Joe Simpson (rugby union, born 1988)

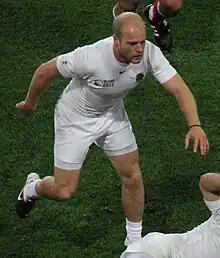
Simpson with England vs Georgia at 2011 Rugby World Cup

Joe Simpson (born 5 July 1988) is a rugby union player who plays scrum half who plays for Sale Sharks in the Premiership Rugby. He most recently played for Gloucester, between 2006 and 2019 he played 230 times for Wasps, in 2011 he played one international for and was named in the 2011 Rugby World Cup squad. He has also represented Team GB in rugby sevens.